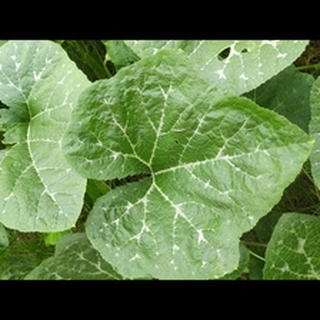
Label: pumpkin_bacterial_leaf_spot